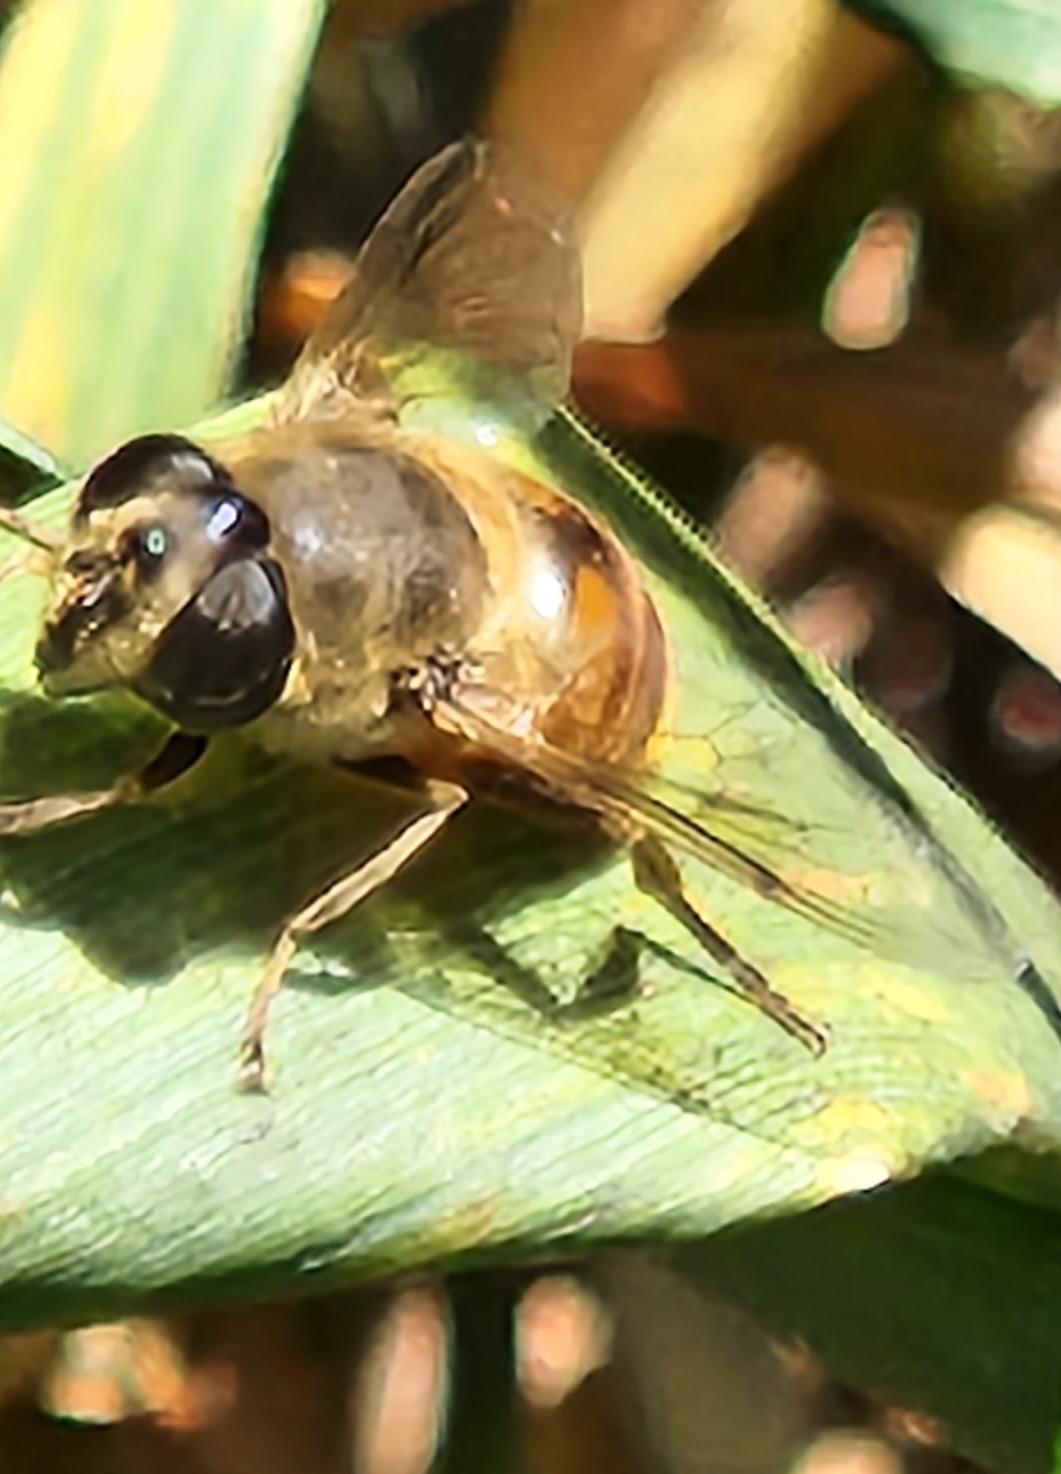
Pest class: predators